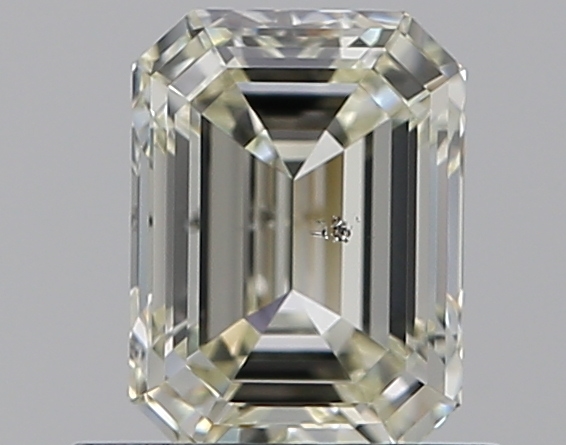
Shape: emerald
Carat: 0.83
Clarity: SI1
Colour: M
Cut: EX
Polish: EX
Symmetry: EX
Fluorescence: M
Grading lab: GIA
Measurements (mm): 6.22 x 4.6 x 3.03